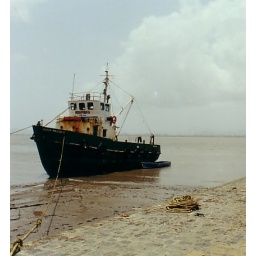
Off Bassein Fort, Bassein Creek, Mumbai. Bassein was once a thriving ship building yard in the 14th century.